Pepper mild mottle virus

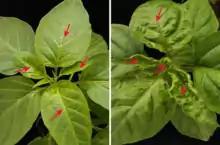
Symptoms of PMMoV infection in a healthy and infected pepper plant

Pepper mild mottle virus is the major viral pathogen of peppers ("Capsicum" spp.). The host range of PMMoV include most cultivars and species of pepper ("Capsicum" spp.). This virus strain does not infect tomato, eggplant, or tobacco; however, other members of the genus "Tobamovirus" can infect these other hosts. PMMoV is one of at least 4 different species of "Tobamovirus" that infect peppers. The others include Tobacco mosaic virus (TMV), Tomato mosaic virus (ToMV) and Tobacco mild green mosaic virus (TMGMV).